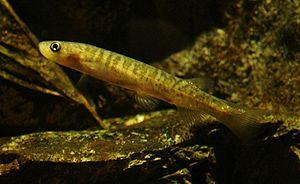
Les Galaxiidae sont une famille de poissons, pour la plupart d'eau douce, appartenant à la super-famille des Galaxioidea et à l'ordre des Osmeriformes et présents dans l'hémisphère sud.
Le Galaxias commun des rivières ou Galaxias du Canterbury est un poisson galaxiidae du genre Galaxias, on le trouve dans la région du Canterbury, en Nouvelle-Zélande.